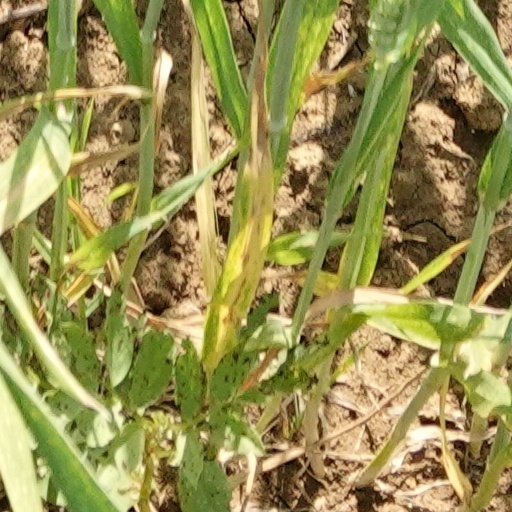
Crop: wheat